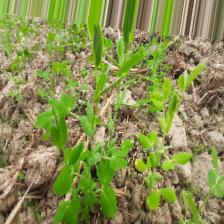
Label: Normal